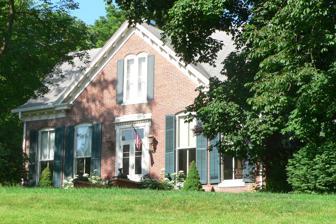
Building: Josephine Trigg Pigott House
Country: United States of America
Year built: 1857
Historic house in Missouri, United States United States historic place Josephine Trigg Pigott House U.S. National Register of Historic Places Josephine Trigg Pigott house, June 2015 Show map of Missouri Show map of the United States Location 1307 Sixth St., Boonville, Missouri Coordinates 38°57′51″N 92°44′20″W / 38.96417°N 92.73889°W / 38.96417; -92.73889 Area less than one acre Built c. 1857 ( 1857 ) -1860 Architectural style Gothic Revival MPS Boonville Missouri MRA NRHP reference No. 82005328 Added to NRHP March 16, 1990 Josephine Trigg Pigott House is a historic home located at Boonville , Cooper County, Missouri . It was built between 1857 and 1860, and is a 1 + 1 ⁄ 2 -story, "T"-plan, Gothic Revival style brick dwelling.  It has flared gable roofs distinguished by returns and a centered cross gable. It was built by Dr. William H. Trigg as a wedding gift for his daughter, as was the Juliet Trigg Johnson House . It was listed on the National Register of Historic Places in 1990. References